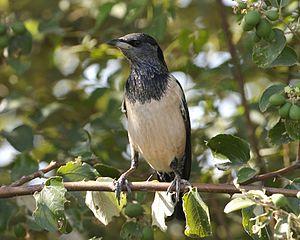
L'Étourneau roselin est une espèce de passereau migrateur d'Eurasie appartenant à la famille des Sturnidae.
Les Salins-d'Hyères sont une zone de marais salants situés sur les côtes de la mer Méditerranée, sur le territoire de la commune de Hyères, dans le département du Var et de la région Provence-Alpes-Côte d'Azur. Constituant l'un des espaces naturels les plus remarquables du rivage méditerranéen, ils ont été, jusqu'en 1995, utilisés pour la production du sel.